Helmand Province

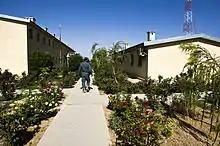
Afghan National Police station in Lashkargah.

In Autumn 2006, British troops started to reach "cessation of hostilities" agreements with local Taliban forces around the district centers where they had been stationed earlier in the summer. Under the terms of the agreement, both sets of forces were to withdraw from the conflict zone. This agreement from the British forces implied that the strategy of holding key bases in the district, as requested by Afghan President Hamid Karzai, was essentially untenable with the levels of British troop deployment. The agreement was also a setback for Taliban fighters, who were desperate to consolidate their gains in the province, but were under heavy pressure from various NATO offensives.